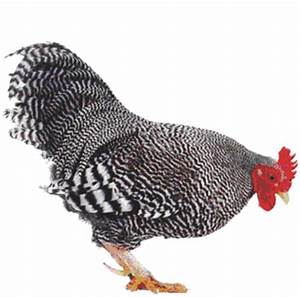
Label: gallina